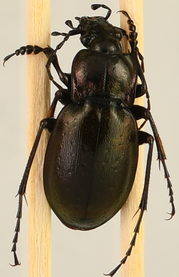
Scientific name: Carabus nemoralis nemoralis
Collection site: University of Notre Dame Environmental Research Center NEON (UNDE), plot UNDE_012